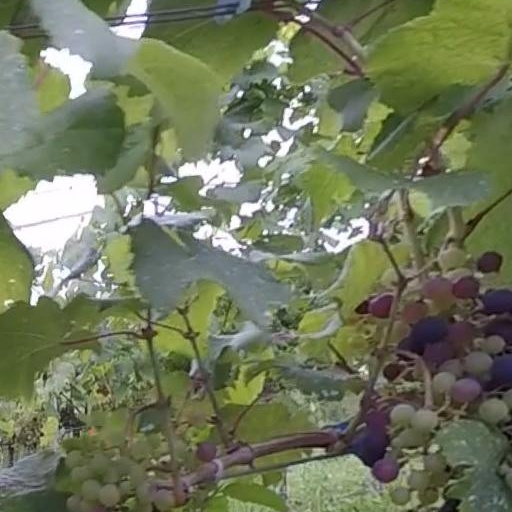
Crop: grape